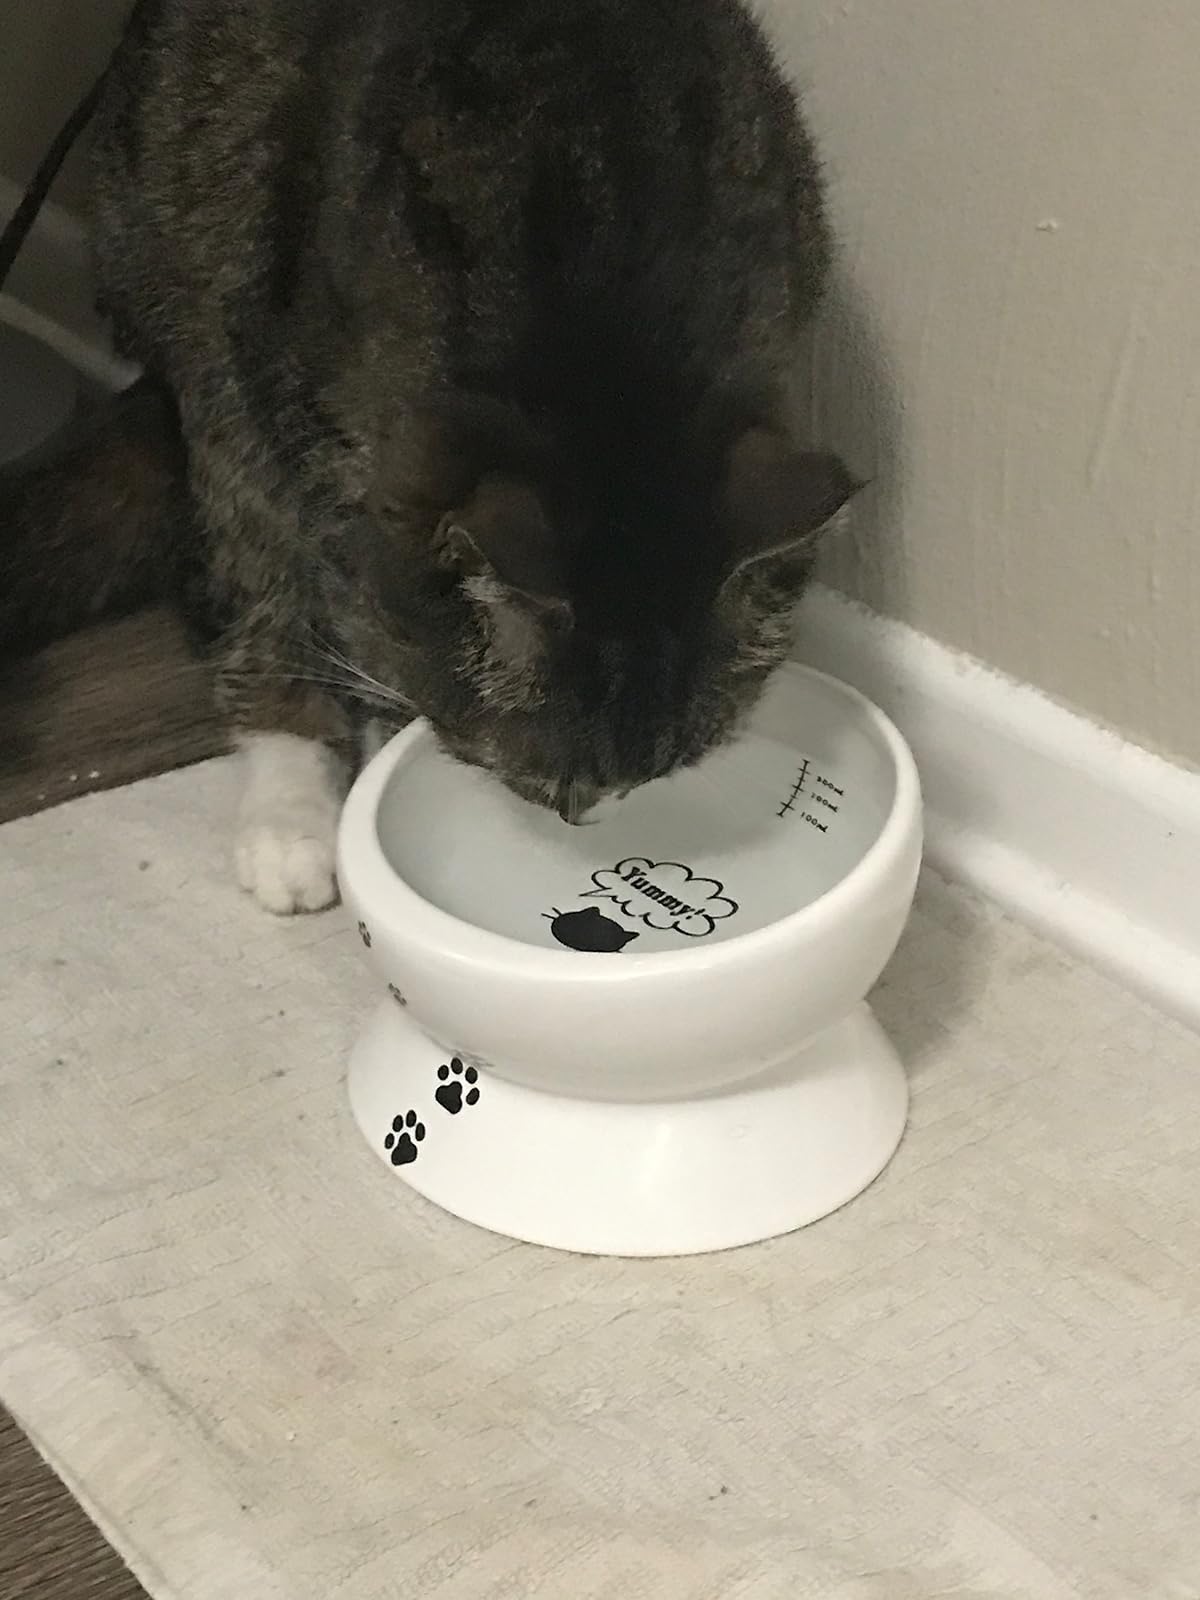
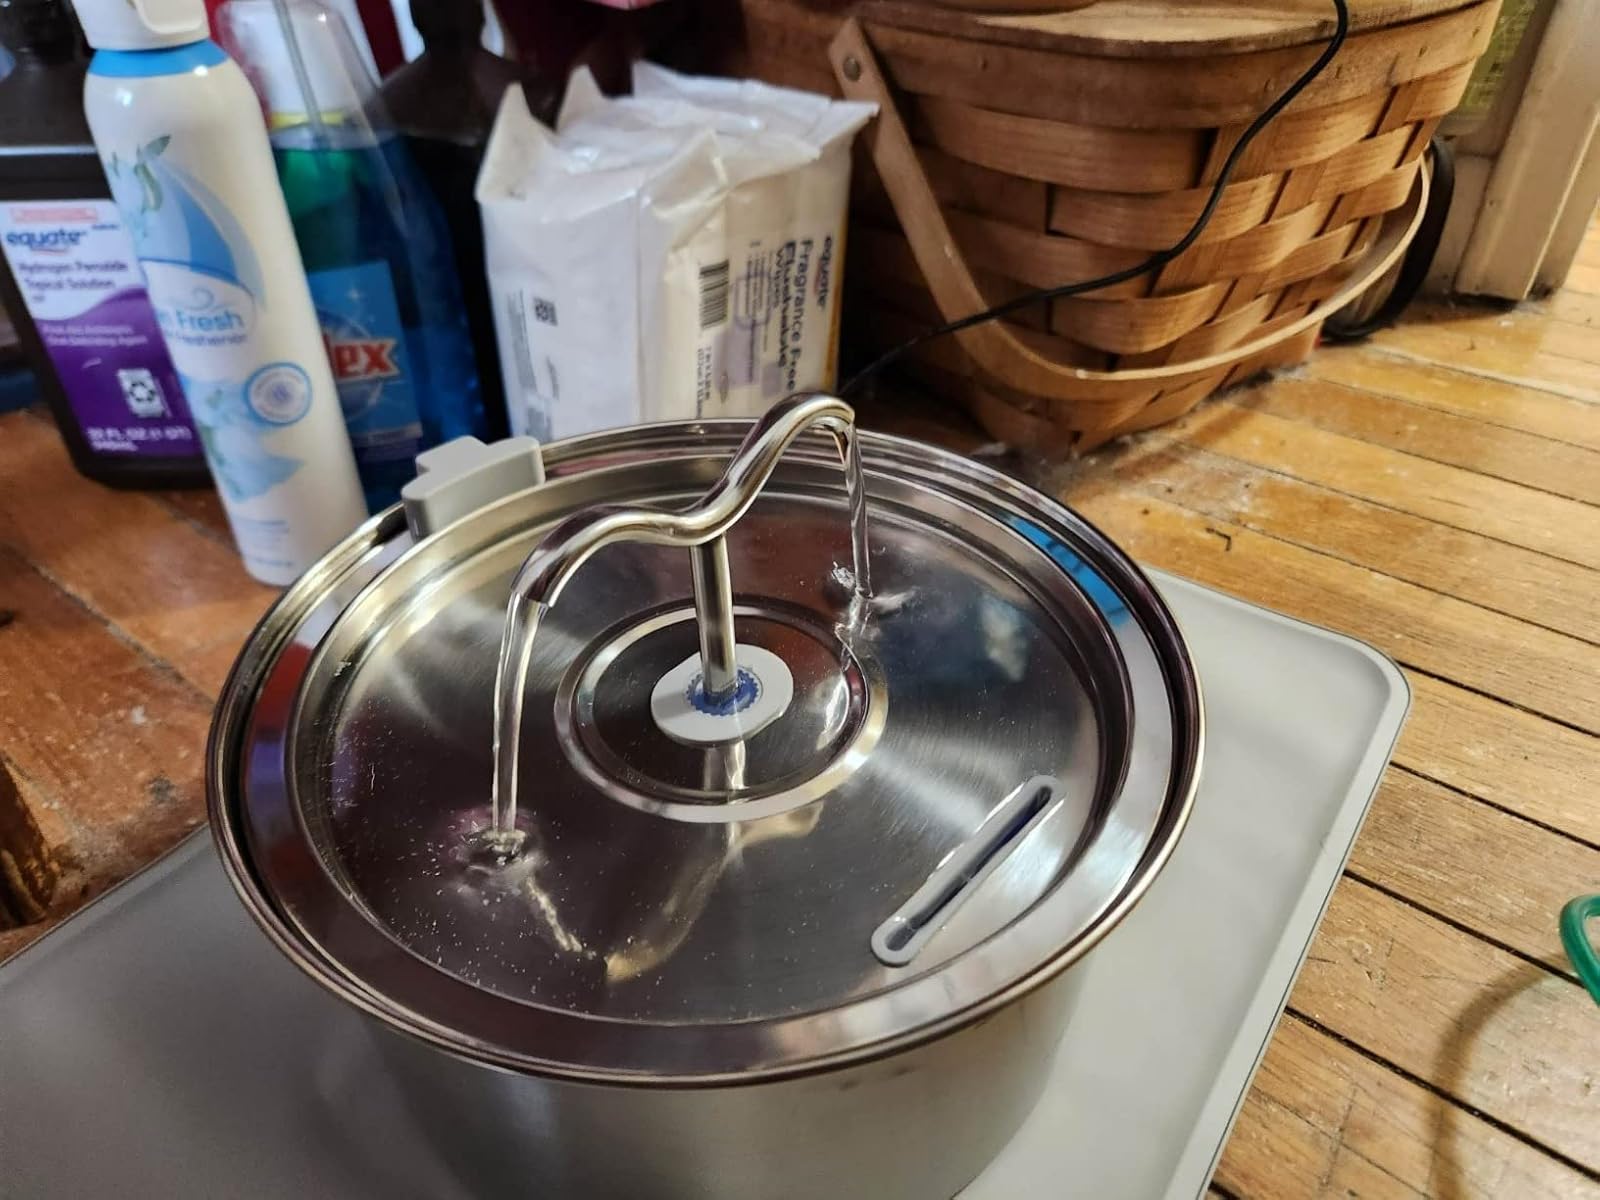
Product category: items_bowl
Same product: no